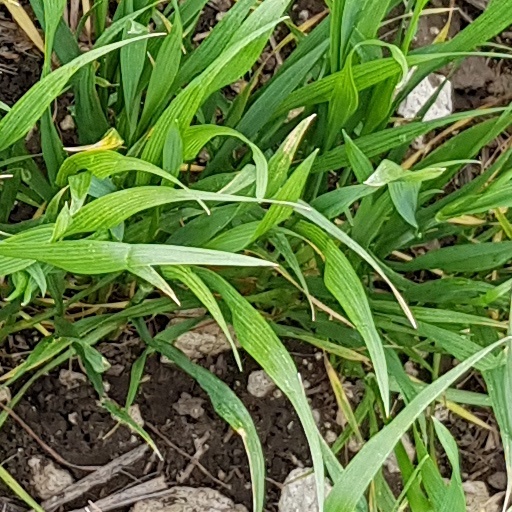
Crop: wheat